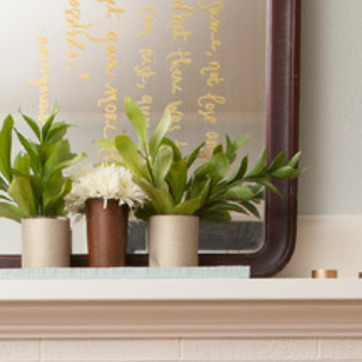
Material: foliage